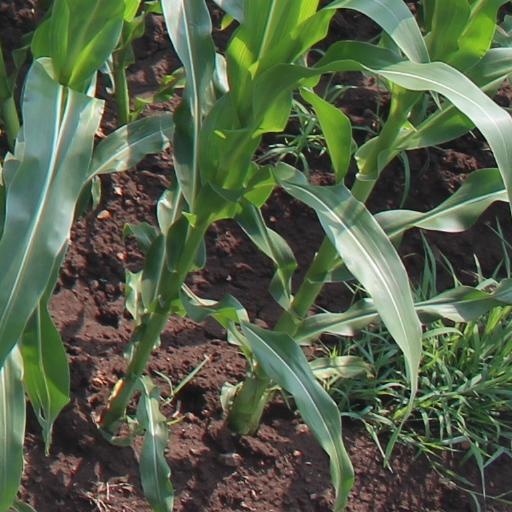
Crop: maize; corn